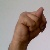
The image shows a hand gesture representing the letter 'N' in Indian Sign Language.